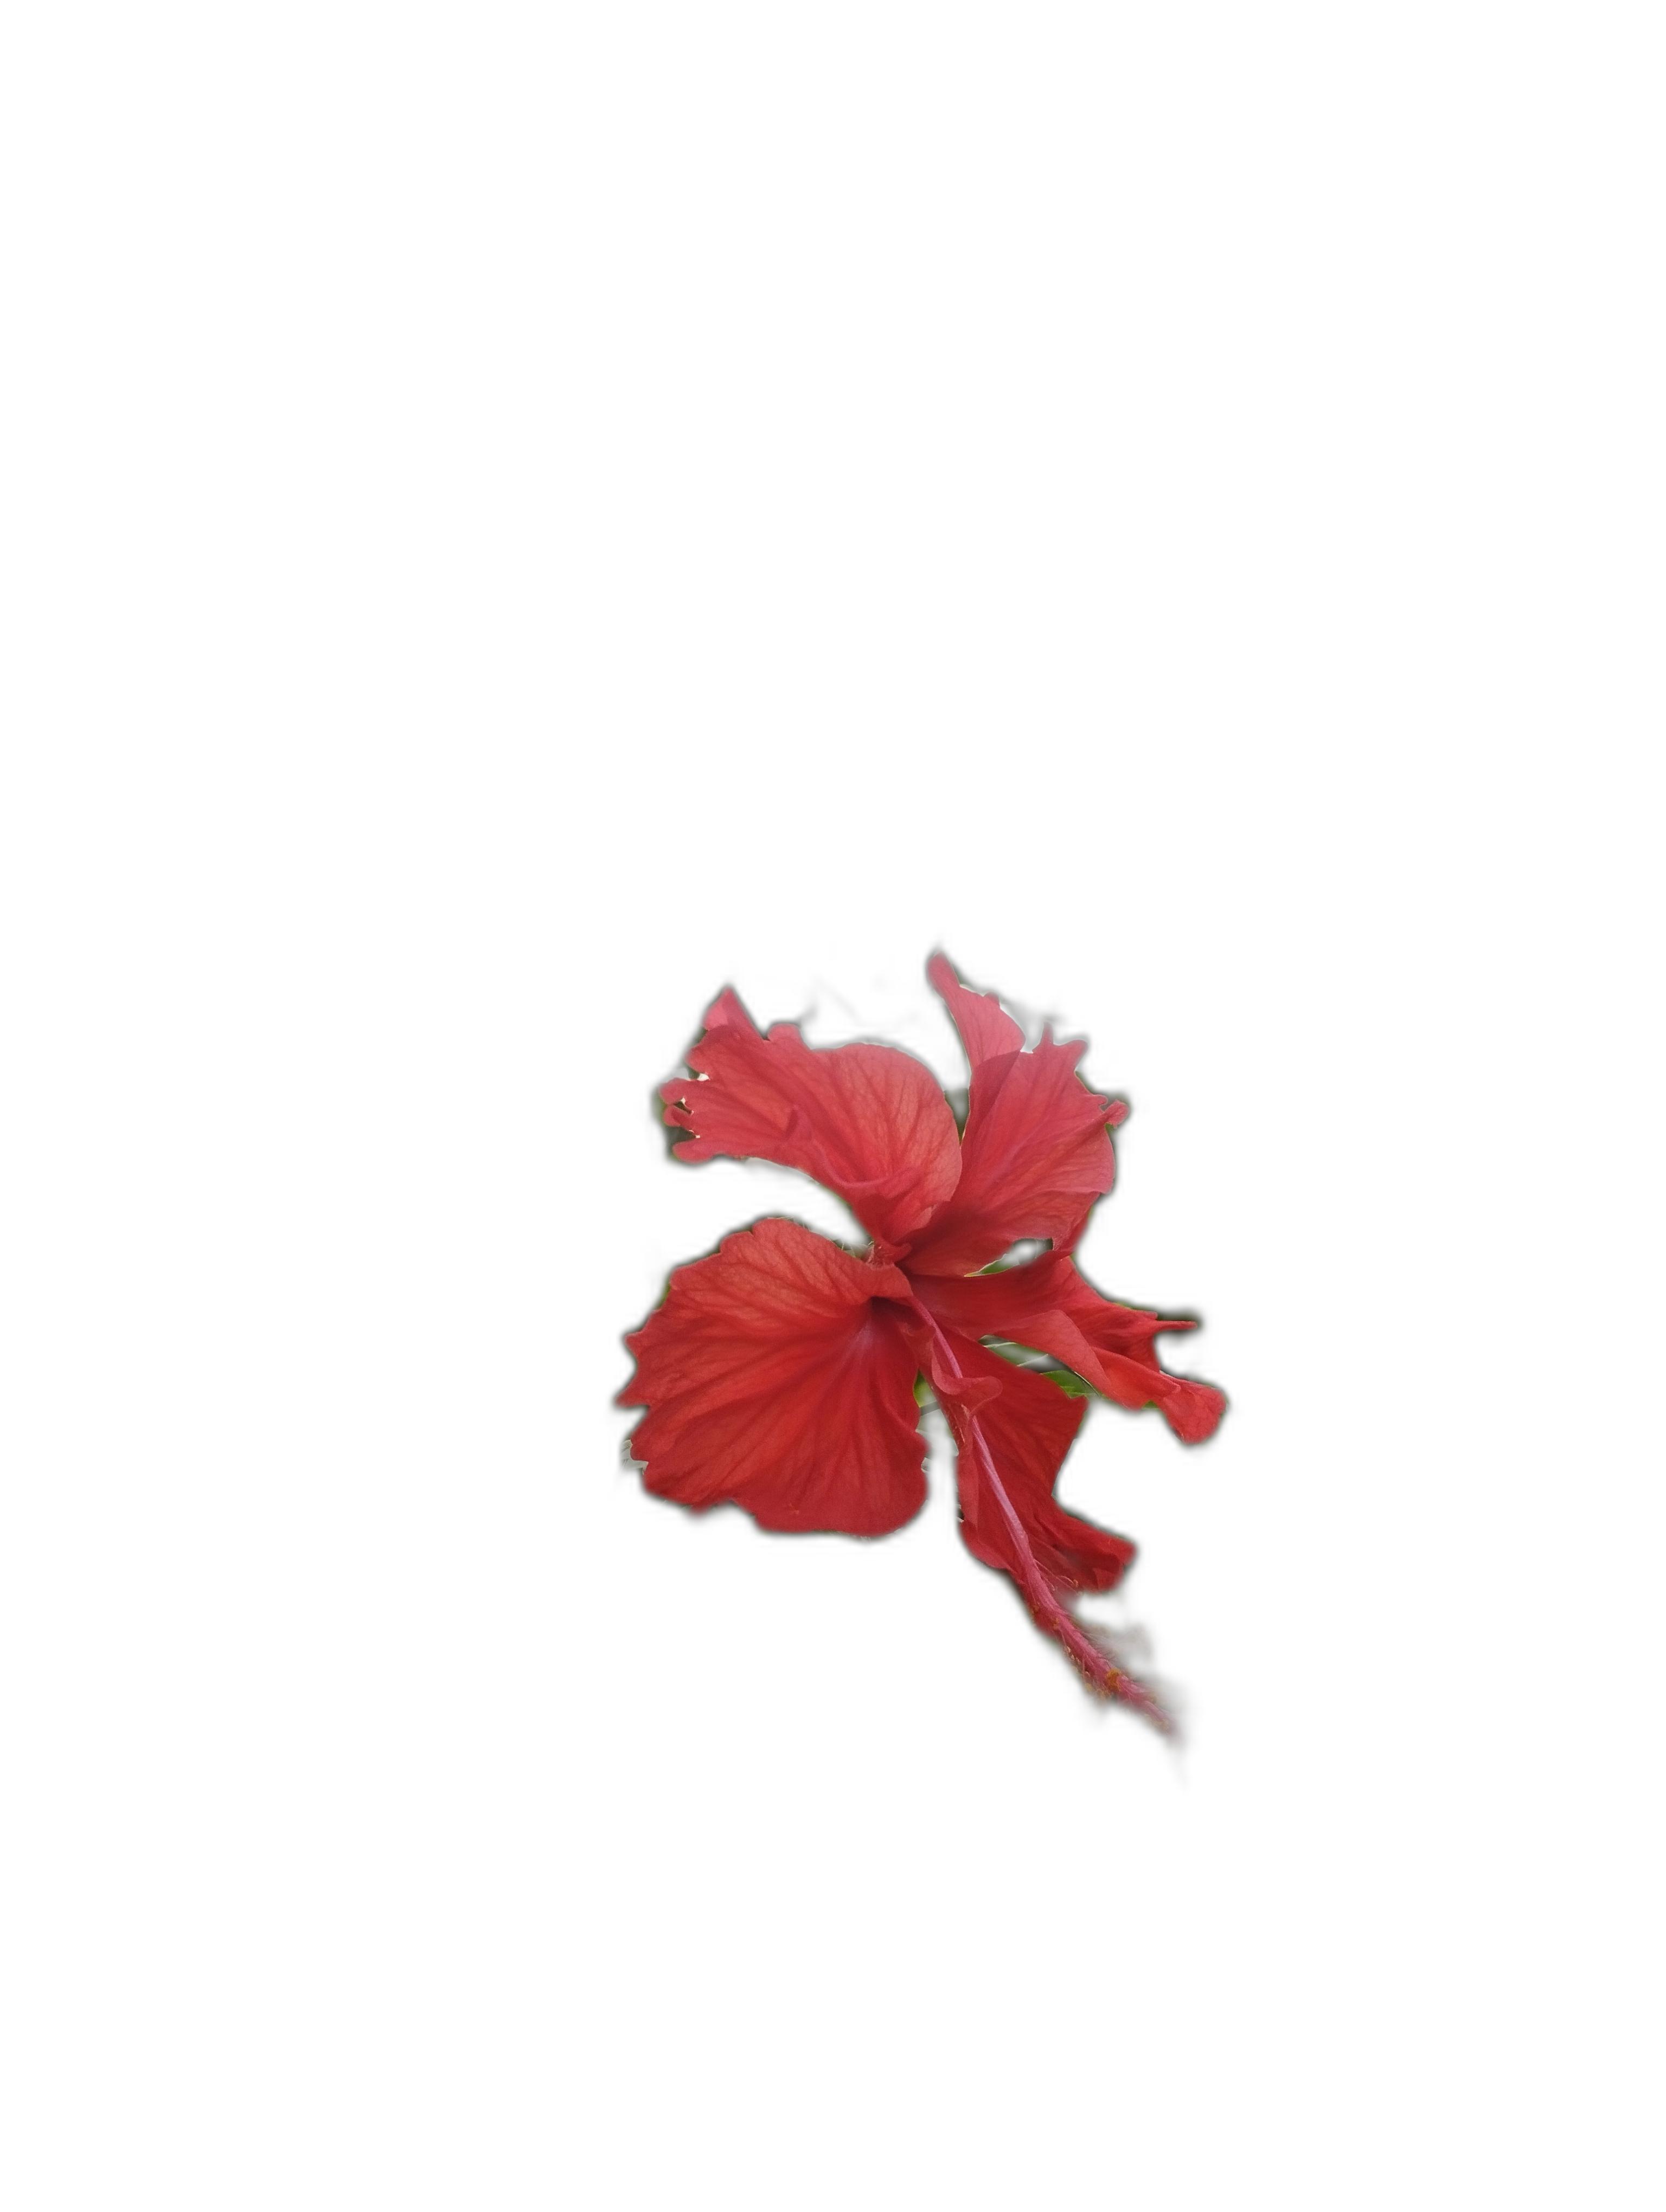
Label: Hibiscus